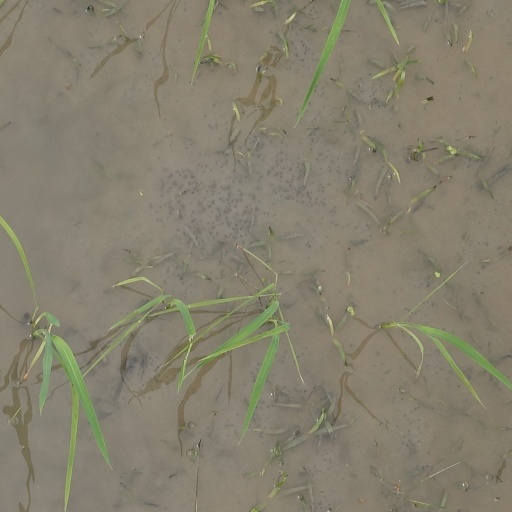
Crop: rice